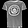
Label: T - shirt / top